Mughal Empire

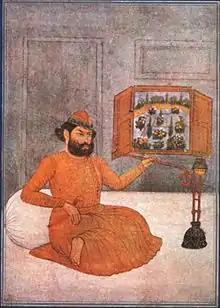
Mir Taqi Mir, an Urdu poet of the 18th century Mughal Empire

The largest manufacturing industry in the Mughal Empire was textile manufacturing, particularly cotton textile manufacturing, which included the production of piece goods, calicos, and muslins. The cotton textile industry was responsible for a large part of the empire's international trade. India had a 25% share of the global textile trade in the early 18th century, and it represented the most important manufactured goods in world trade in the 18th century. The most important centre of cotton production was the Bengal province, particularly around its capital city of Dhaka.